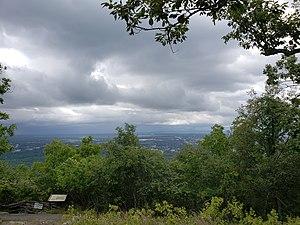
Kennesaw Mountain est une crête montagneuse située entre Marietta et Kennesaw, Géorgie aux États-Unis avec une altitude au sommet de 551 m.